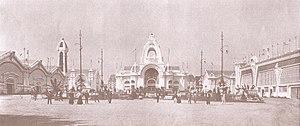
Exposition Internationale de l'Est de la France - vue générale sur les palais, Nancy, Lorraine, France
Le tourisme en Meurthe-et-Moselle fait partie d'une des principales activités économiques du département et se décline en plusieurs genres.
Albert Bergeret est un célèbre imprimeur de cartes postales du début du XXᵉ siècle. Né à Gray en 1859 et mort à Nancy en 1932, il fut également un industriel d'art et membre du mouvement de l'École de Nancy, notamment via son implication dans le Comité directeur de l'Alliance.
L'Exposition internationale de l'Est de la France est une exposition internationale qui s'est tenue à Nancy de mai à novembre 1909.